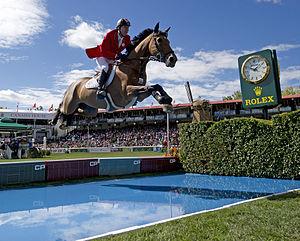
Il existe deux Grand Chelem en équitation: